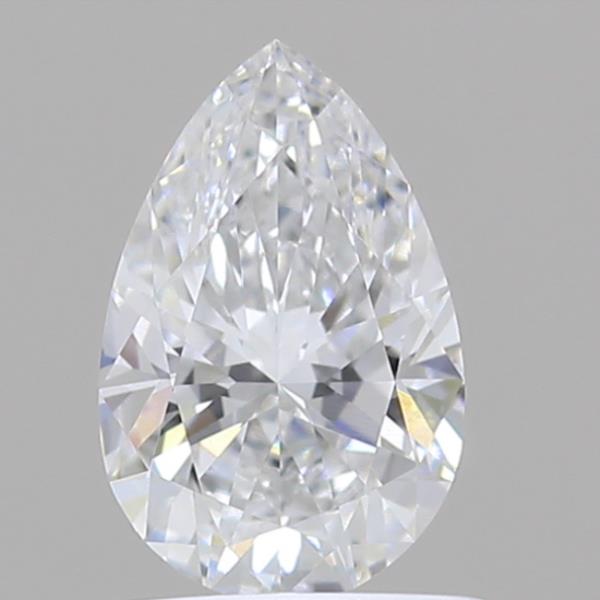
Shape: pear
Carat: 0.72
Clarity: VVS1
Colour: E
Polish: EX
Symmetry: EX
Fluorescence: NONE
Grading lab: IGI
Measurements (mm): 7.76 x 5.02 x 3.16